Chinese jade

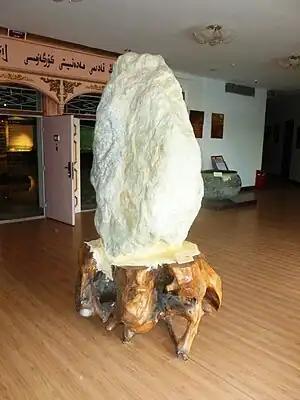
White "mutton-fat" nephrite jade, Hotan Cultural Museum

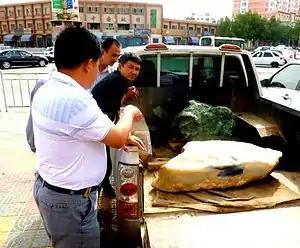
Jade rocks in truck in Khotan in 2011

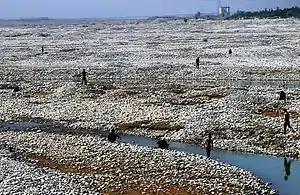
Collecting jade in the White Jade River near Khotan

Chinese jade refers to the jade mined or carved in China from the Neolithic onward. It is the primary hardstone of Chinese sculpture. Although deep and bright green jadeite is better known in Europe, for most of China's history, jade has come in a variety of colors and white "mutton-fat" nephrite was the most highly praised and prized. Native sources in Henan and along the Yangtze were exploited since prehistoric times and have largely been exhausted; most Chinese jade today is extracted from the northwestern province of Xinjiang.